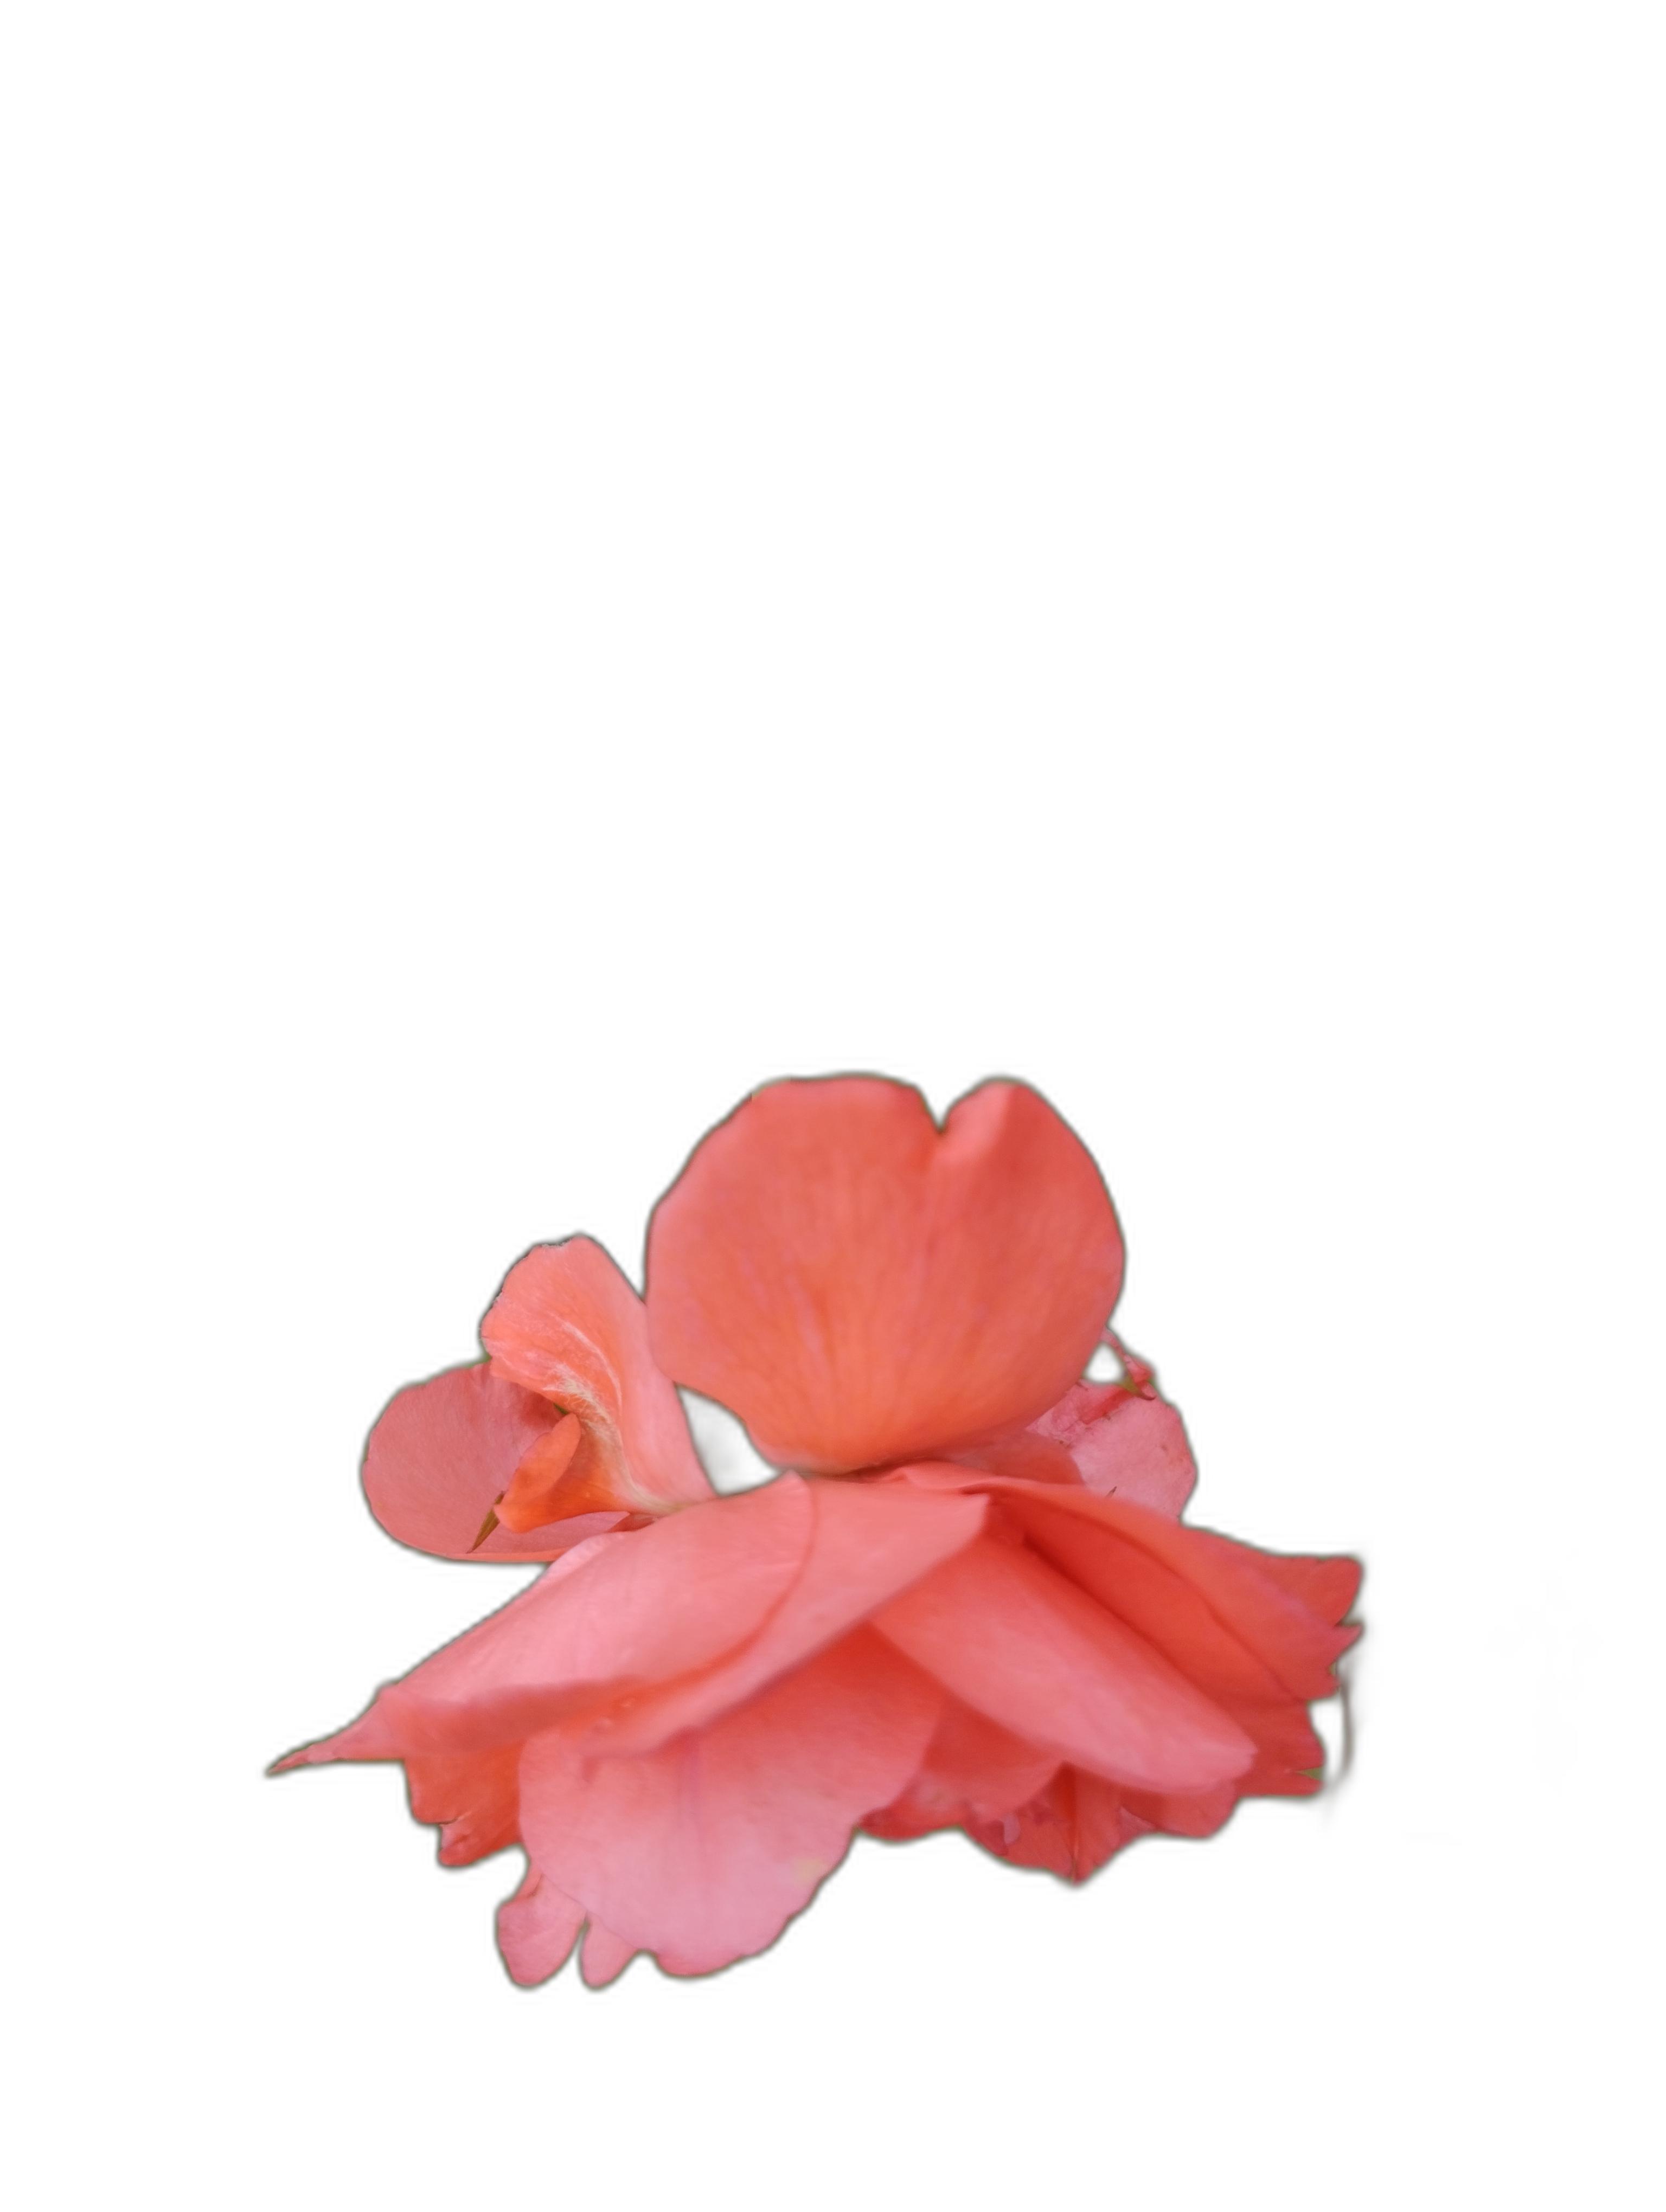
Label: Rose